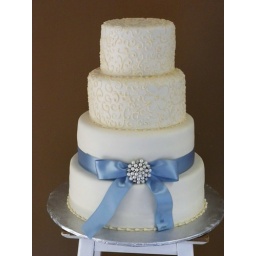
red velvet cake with cream cheese filling and frosting made at sweet Rewards in Brookfield, Ct